Araucanía (historic region)

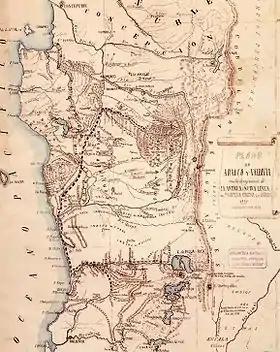
Map showing the "old" and the "new" frontiers of Mapuche Araucanía established by 1870 through the occupation of Araucanía.

Araucanía or Araucana was the Spanish name given to the region of Chile inhabited by the Mapuche peoples known as the Moluche (also known as Araucanos by the Spanish) in the 18th century. Prior to the Spanish conquest of Chile, the lands of the Moluche lay between the Itata River and Toltén River.